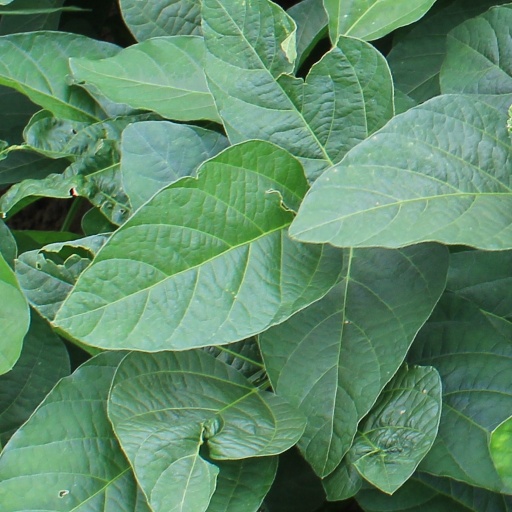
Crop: soybean